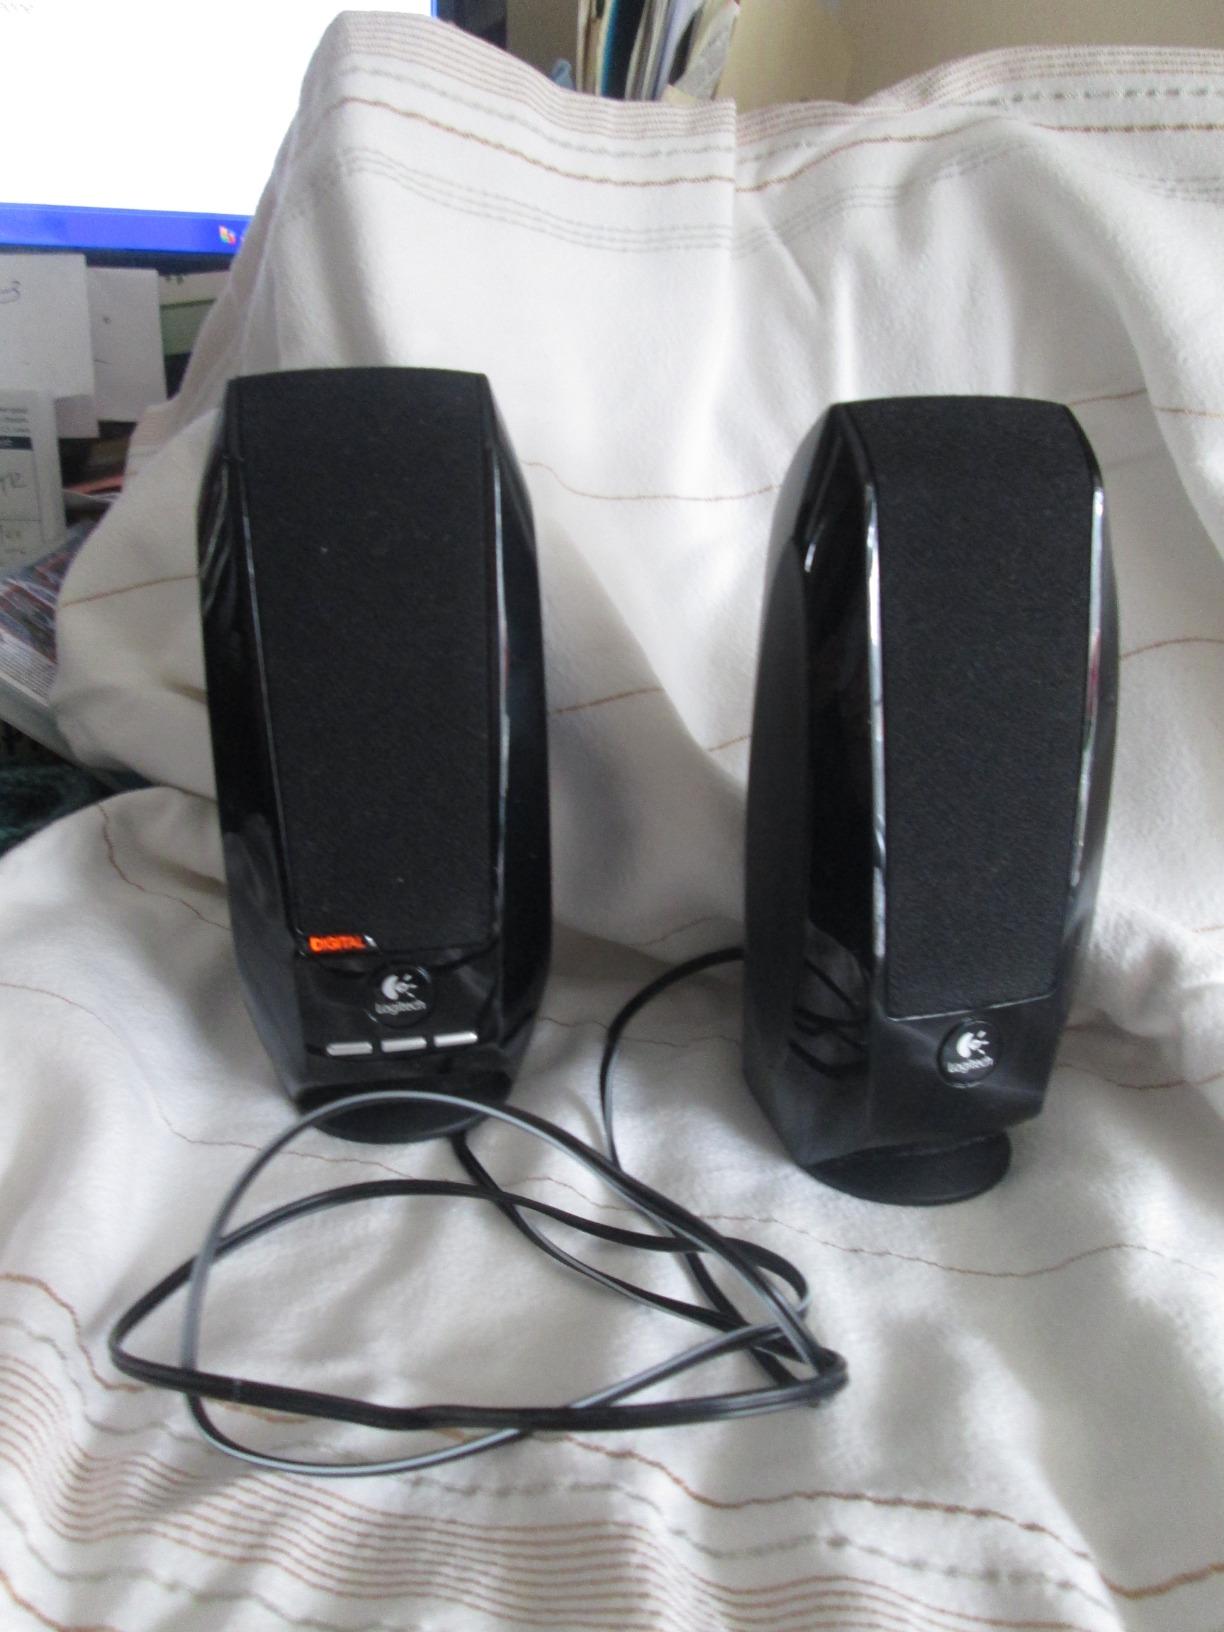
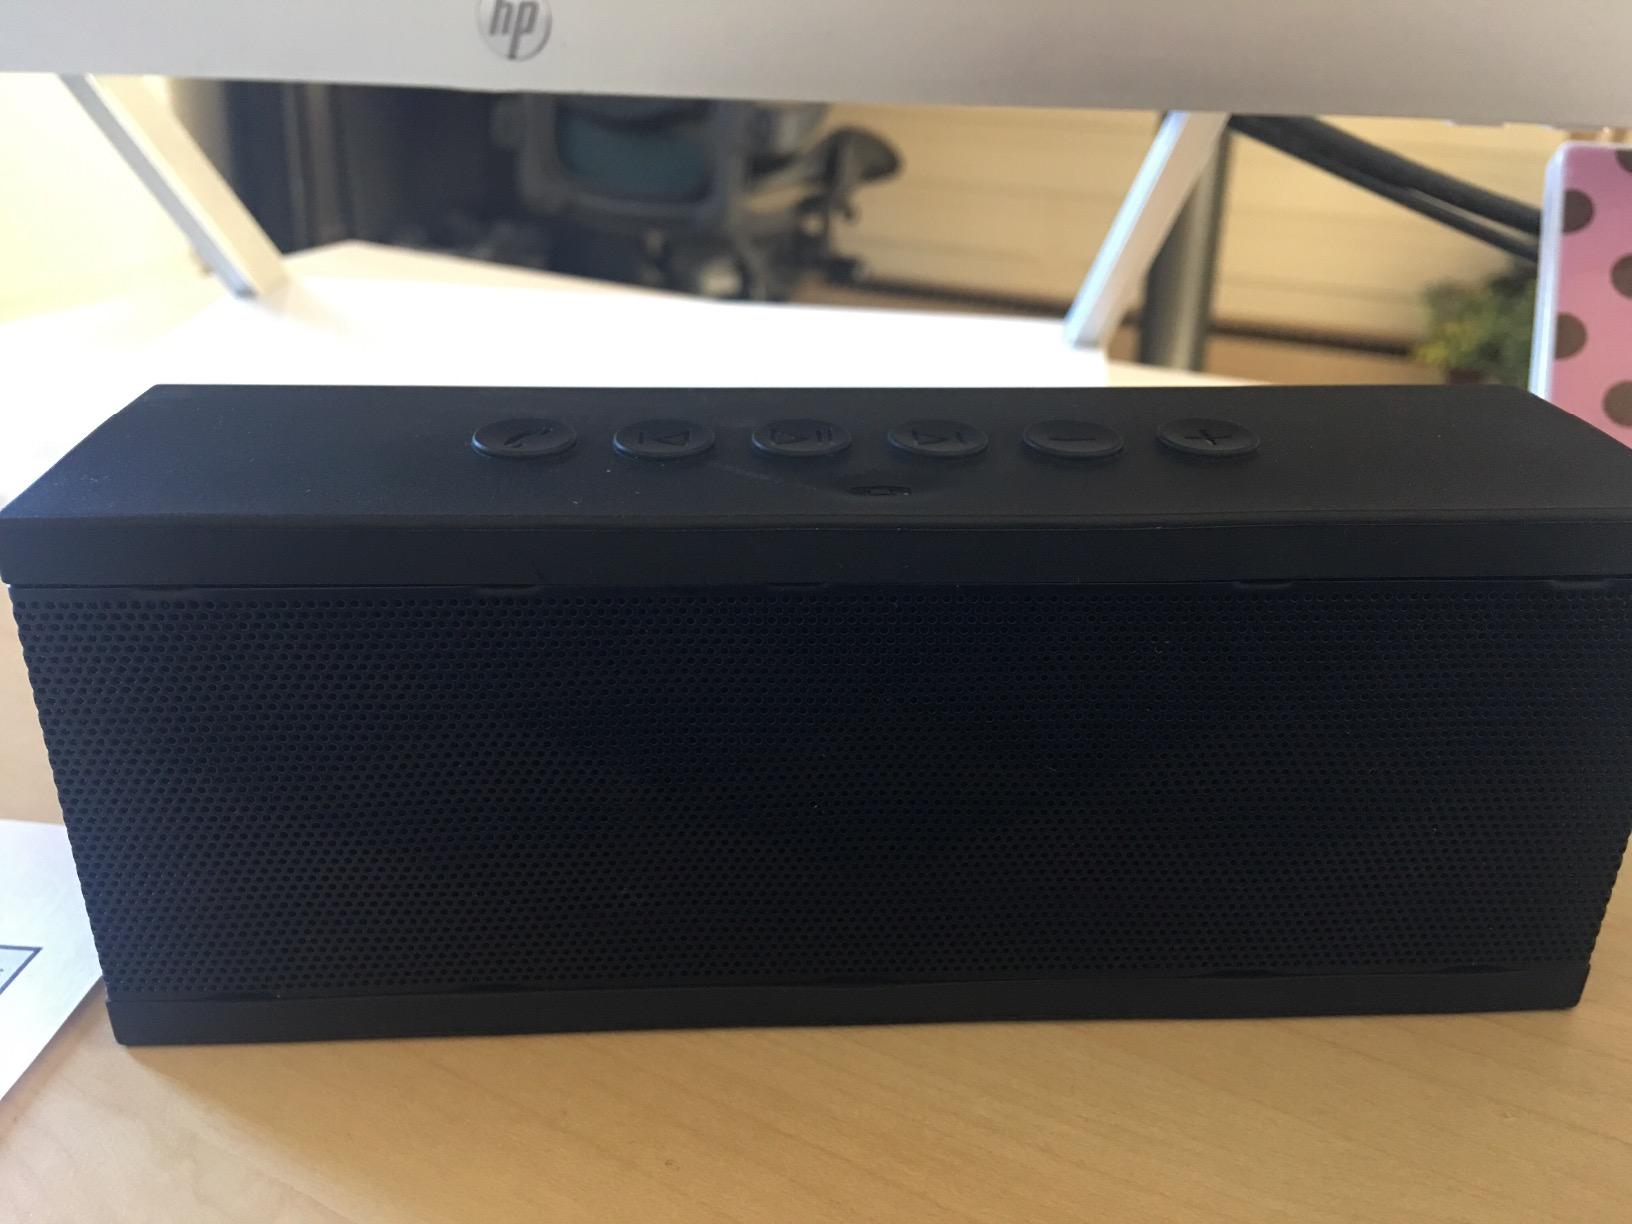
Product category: speaker
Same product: no